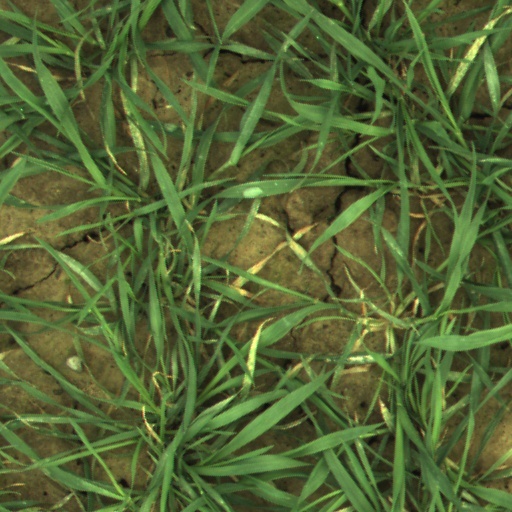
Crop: wheat